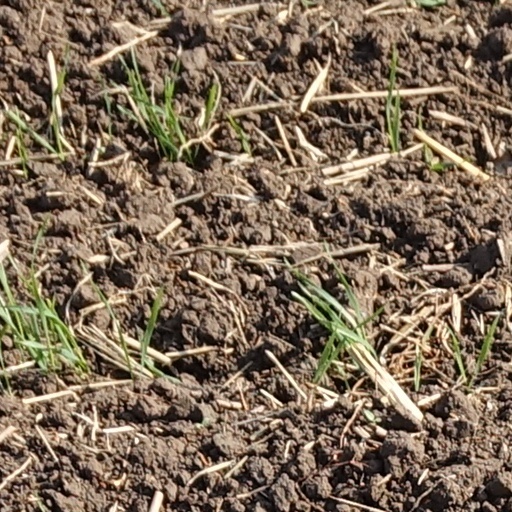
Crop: wheat